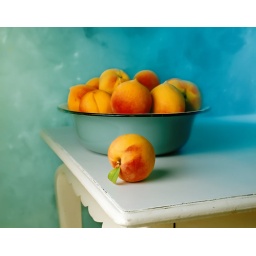
group of Peaches in blue old bowl and one peach on the white old table